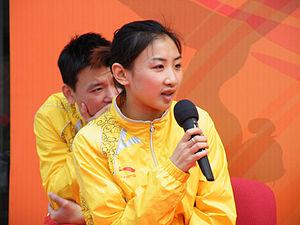
He Wenna, née le 19 janvier 1989 à Longyan, est une gymnaste trampoliniste chinoise.